Mária Lebstück

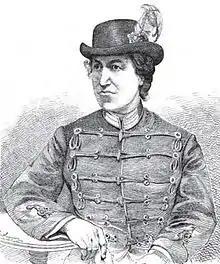
Mária Lebstück, about 1848

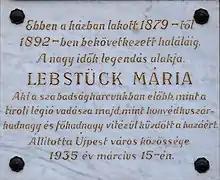
Mária Lebstück commemorative plaque in Budapest District IV, Csokonai Street No 4.

Mária Lebstück (15 August 1831 – 30 May 1892), was a Hussar officer during the Hungarian War of Independence of 1848 and 1849 under the name Károly Lebstück. She was the first woman to have been officer of the Hussar.